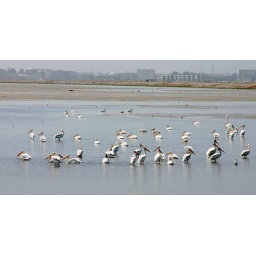
a flock of white pelicans hanging out, with various sunnyvale office parks in the distance...